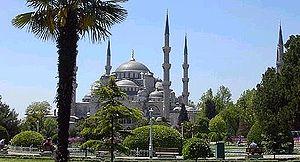
La Mosquée bleue, mosquée du sultan Ahmet ou mosquée Sultanahmet est l'une des mosquées historiques d'Istanbul. Elle est notamment connue pour les céramiques à dominante bleue qui ornent les murs intérieurs, et lui ont valu son nom en Europe.
La Turquie possède une très grande variété de destinations telles que des lieux historiques, des zones archéologiques mais aussi de très nombreuses stations balnéaires le long de la mer Méditerranée et de la mer Égée. Les nombreuses cultures que le pays a connues tout au long de son histoire et le climat très favorable donnent un atout majeur à la Turquie dans le tourisme. Plus de 39,2 millions de touristes étrangers ont visité la Turquie en 2013, la Turquie est la 6ᵉ destination mondiale.